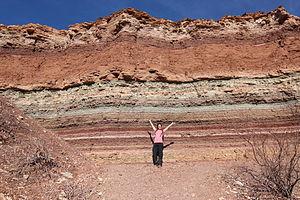
La lithostratigraphie est une approche stratigraphique consistant en l'étude des empilements sédimentaires, d'un point de vue géométrique, lithologique et pétrographique.
En géologie et dans les domaines proches, une strate est une couche de roche voire de sol - un terrain qui se distingue des autres par des caractéristiques propres.
La stratigraphie est une discipline des sciences de la Terre qui étudie la succession des différentes couches géologiques ou strates. Il s'agit d'une approche intégrée, en ce que des résultats apportés par la géochimie, la paléontologie, la pétrographie, l'astronomie... sont réunis et exploités à travers différentes méthodes : biostratigraphie, chimiostratigraphie, lithostratigraphie, magnétostratigraphie, cyclostratigraphie...